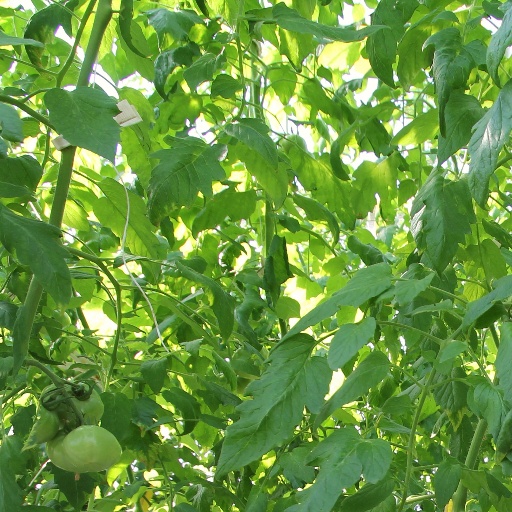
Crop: tomato